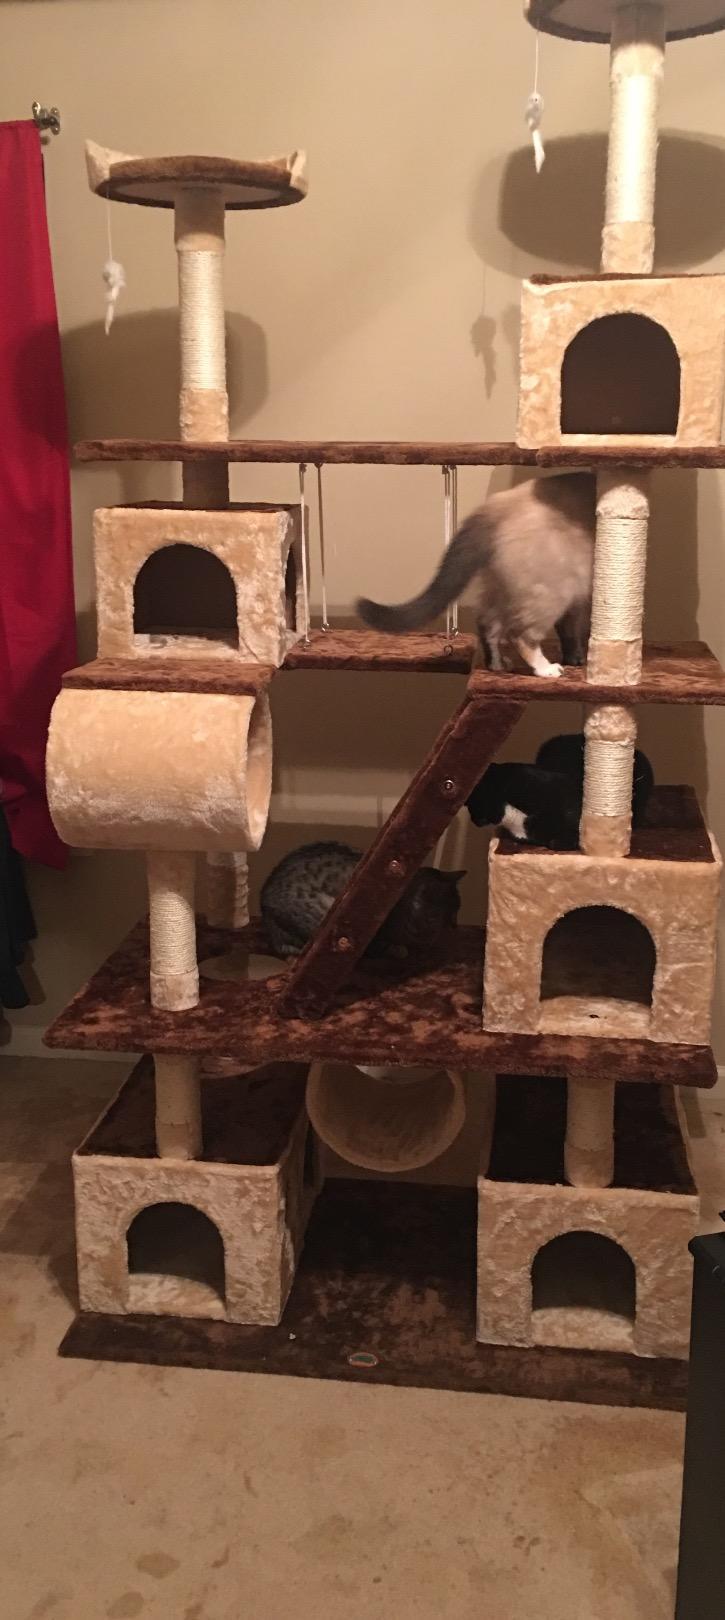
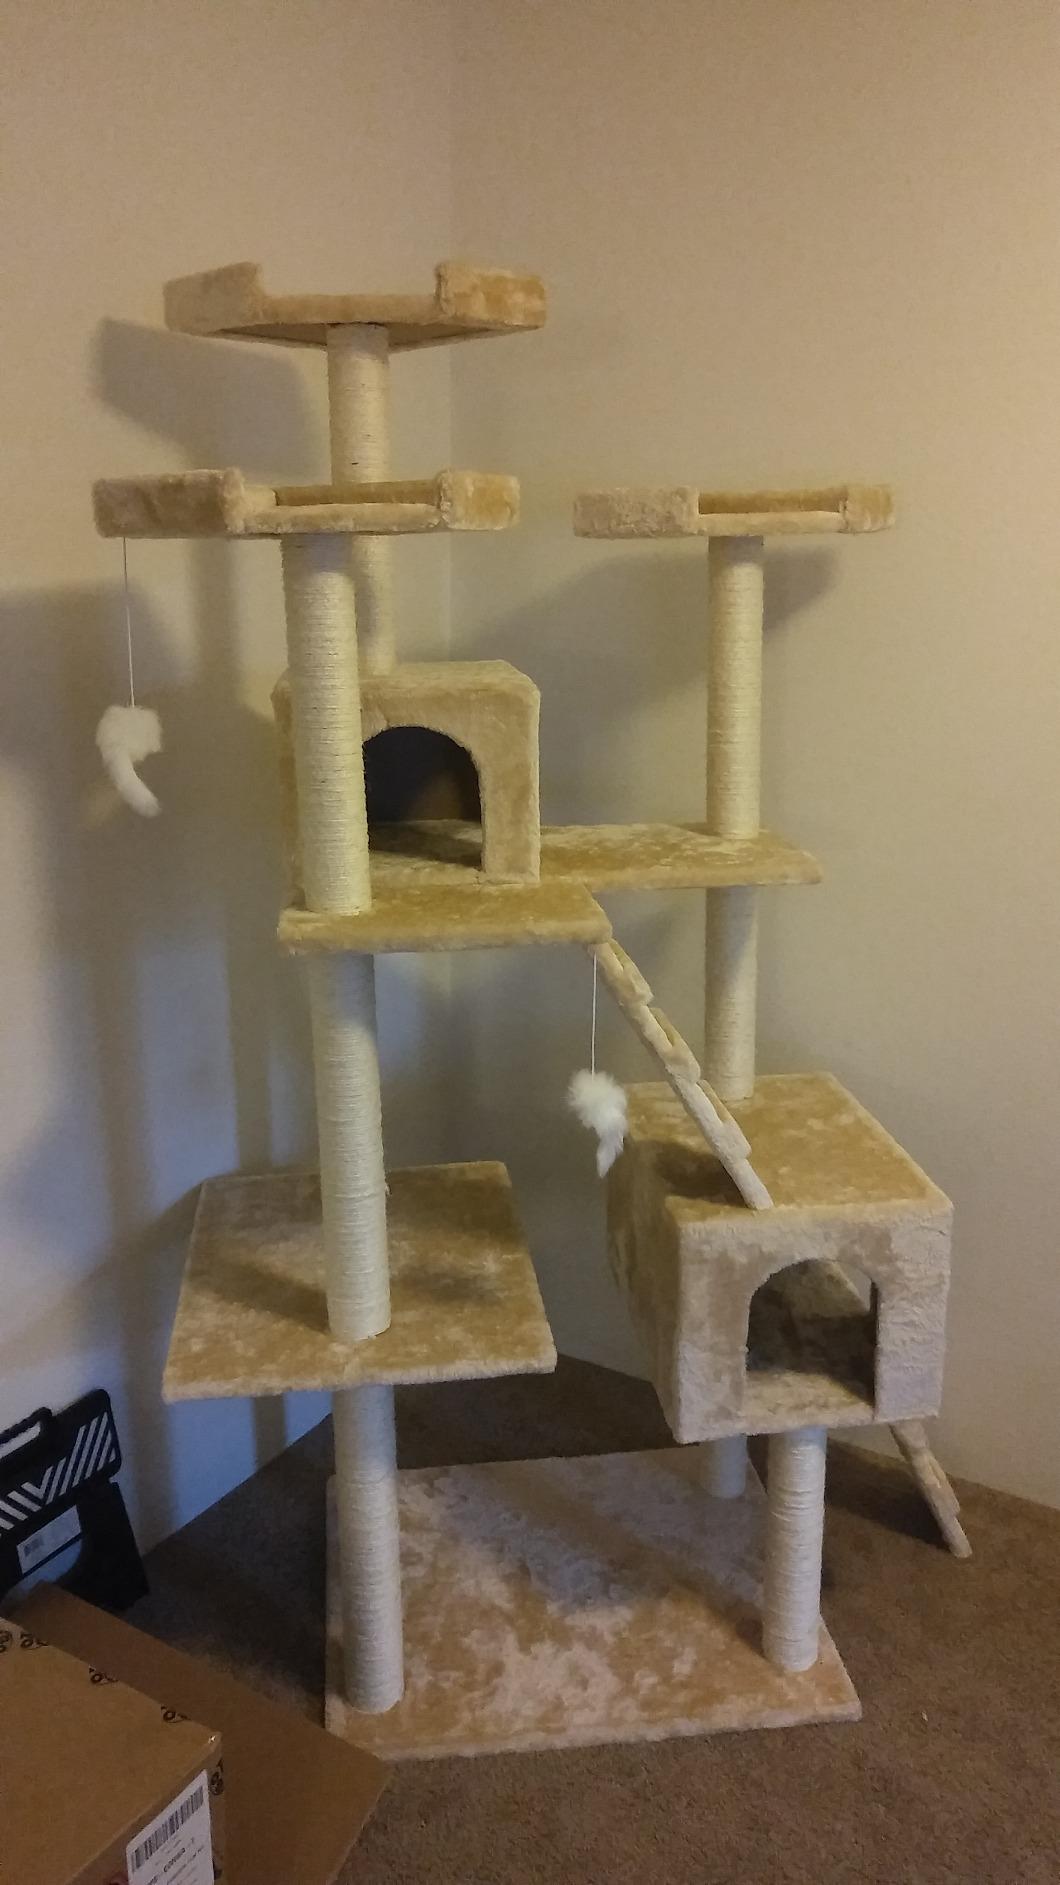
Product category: items_cat tree
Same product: no